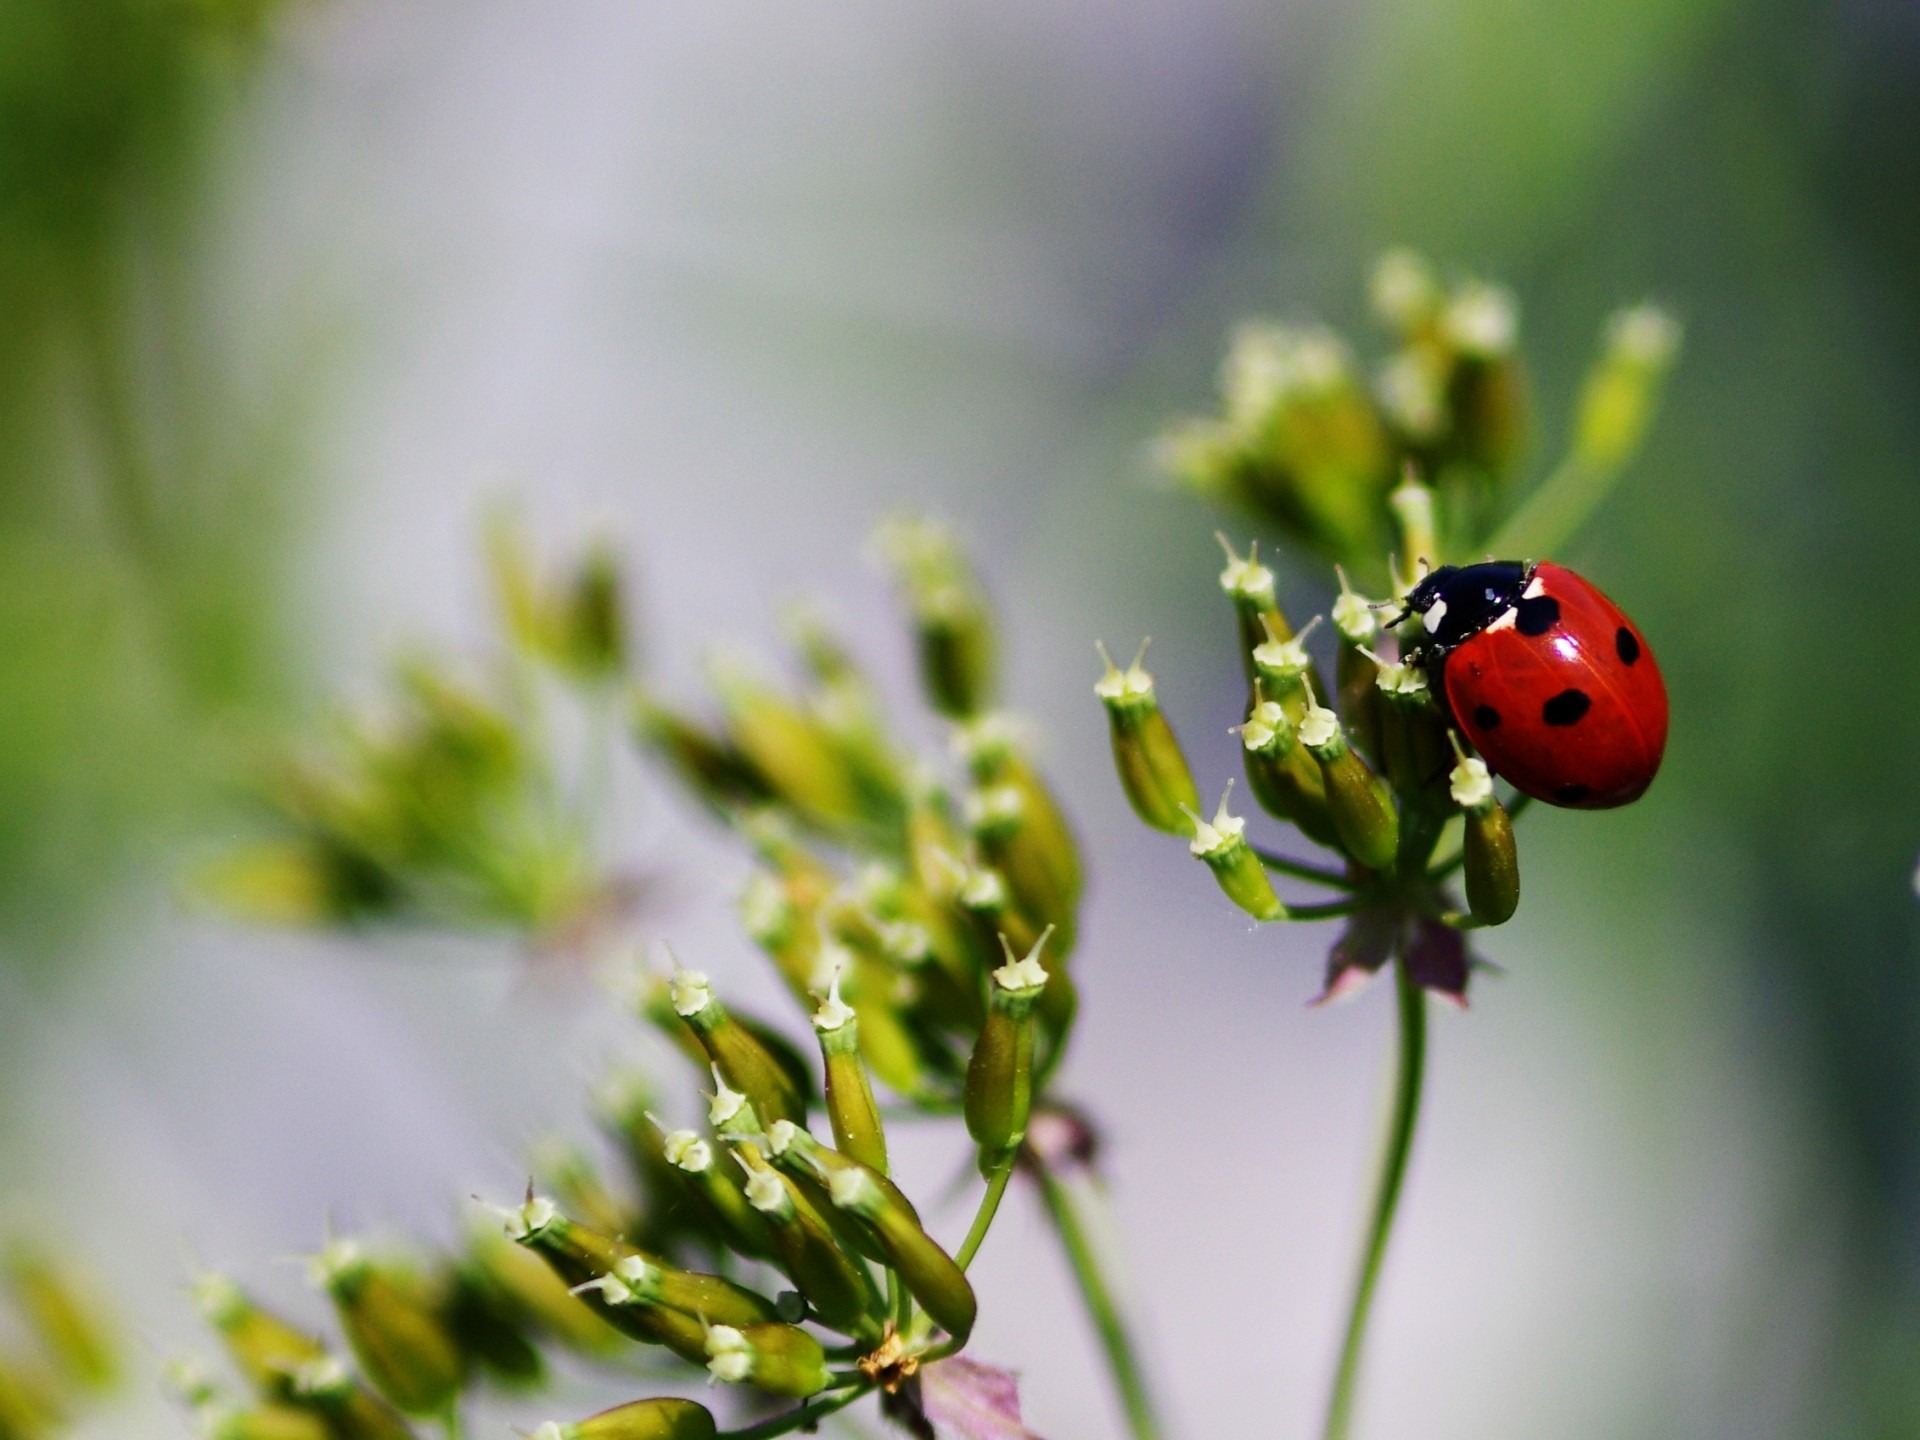
nature, branch, blossom, plant, photography, meadow, leaf, flower, wildlife, environment, green, red, insect, ladybug, bug, botany, flora, fauna, ladybird, invertebrate, ecology, wildflower, close up, beetle, nectar, macro photography